Endgame (2009 film)

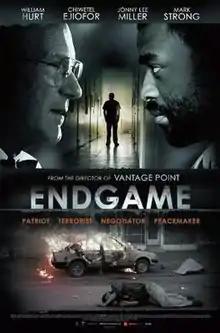
Theatrical release poster

Endgame is a 2009 British film directed by Pete Travis from a script by Paula Milne, based upon the book "The Fall of Apartheid" by Robert Harvey. The film is produced by Daybreak Pictures and reunites Travis with "Vantage Point" actor William Hurt. It also stars Chiwetel Ejiofor, Jonny Lee Miller, and Mark Strong. The film dramatises the final days of apartheid in South Africa. It was filmed at locations in Reading in England and Cape Town, South Africa in the first half of 2008 and was completed in December that year.